History of Paraguay

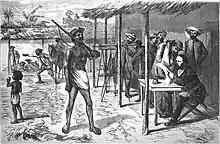
A half-naked Paraguayan soldier on sentry duty at Solano López's headquarters

Despite being "de facto" independent since 1811 and having proclaimed a Republic in 1813, Paraguay formally declared independence only on 25 November 1842 and in 1844 adopted a new constitution that replaced the Constitution of 1813. Based on this, Paraguay started to gain official international recognition.